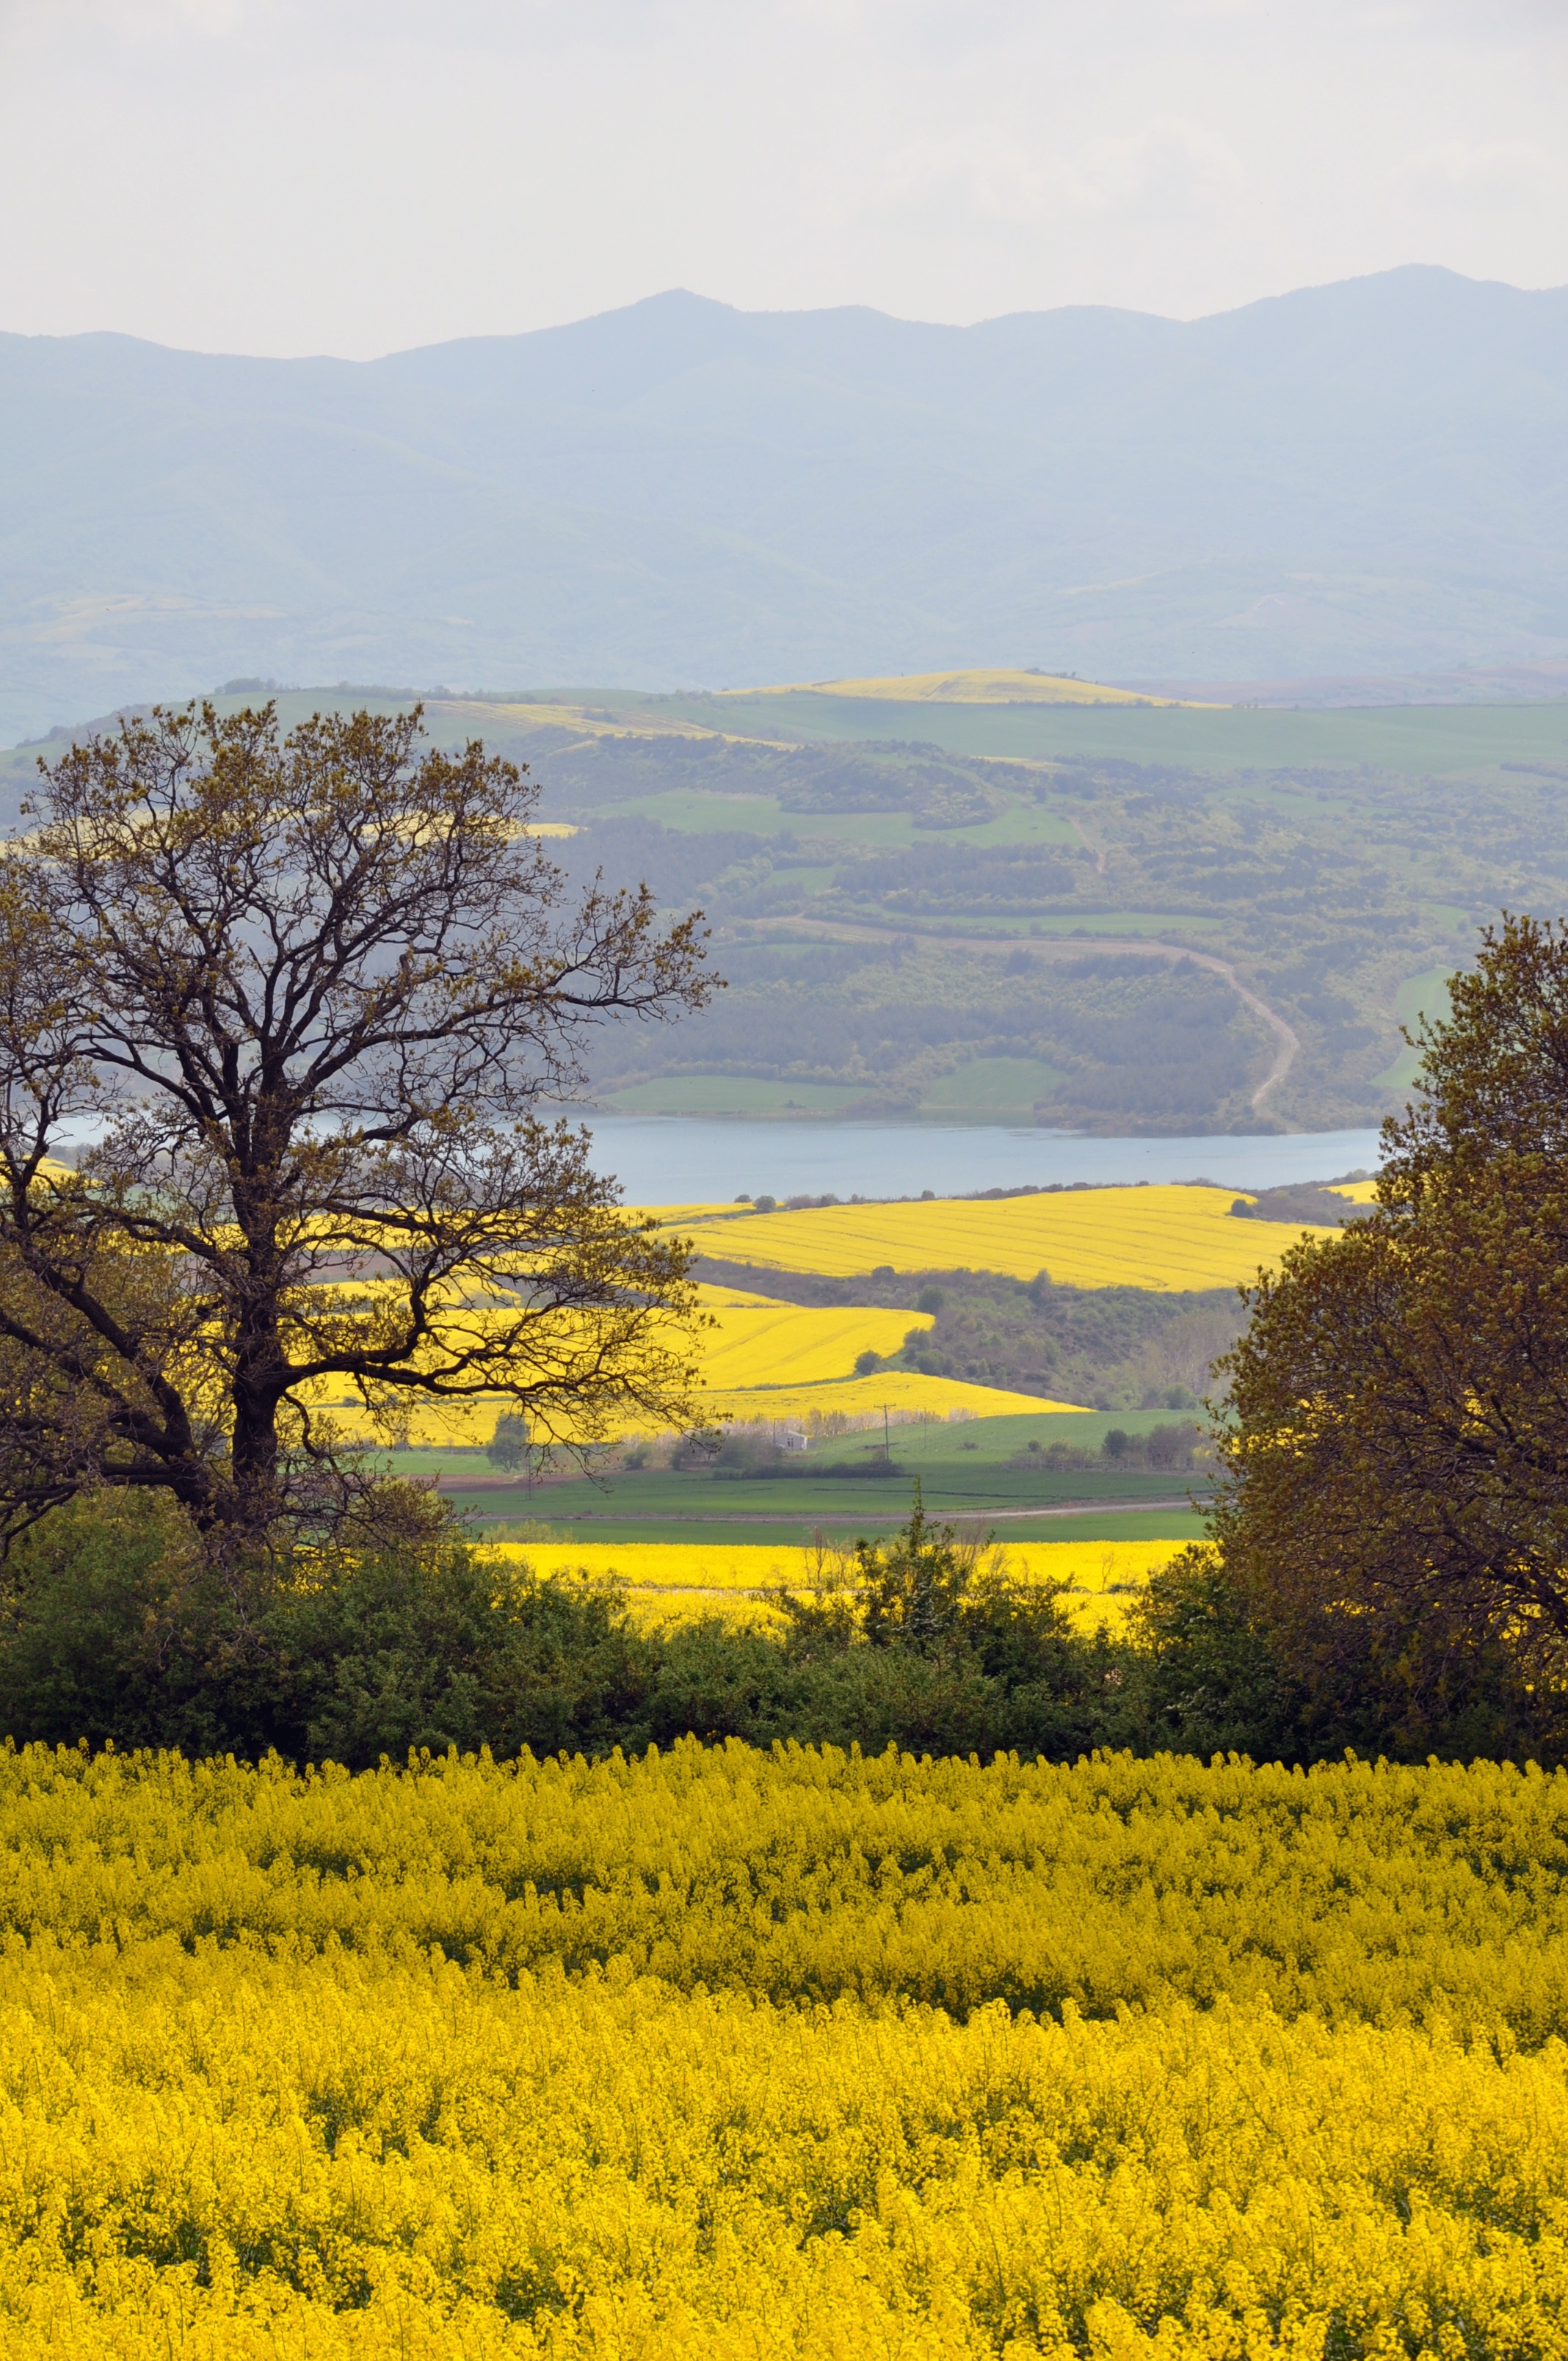
landscape, tree, plant, field, meadow, prairie, morning, hill, flower, food, produce, vegetable, yellow, agriculture, plain, rapeseed, wildflower, canola, brassica, rural area, flowering plant, grass family, land plant, mustard plant